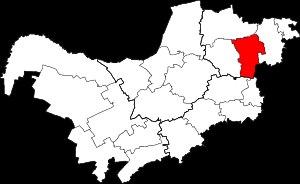
Les Bafokengs sont une ethnie d’Afrique du Sud, comptant environ 300 000 individus. La majorité d'entre eux vit au sein du district de Bafokeng, également nommé Nation Royale Bafokeng, dirigée par le roi Leruo Molotlegi. Ce territoire de 2 000 km² fait partie de la province du Nord-Ouest, et sa capitale administrative est Phokeng. Leur économie repose essentiellement sur l'exploitation du platine, grâce à l'exploitation du gisement de Merenesky.